CBC Bank Building, Kiama

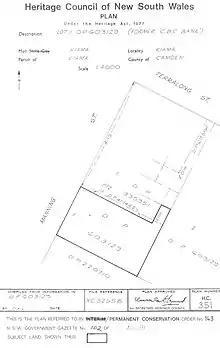
Heritage boundaries

The former CBC Bank was constructed in 1880 to designs of Mansfield Bros for Commercial Banking Company of Sydney Ltd. It comes within the Mansfield genre of substantial and impressive two-storey Italianate style banks. The building retains much of its original detail and joinery. Situated adjacent to the Bank of New South Wales building, also by Mansfield Bros and near Kiama Post Office and other early commercial and civic premises, the former CBC bank is an important component of Kiama's townscape and a reminder of the town's elegant past.